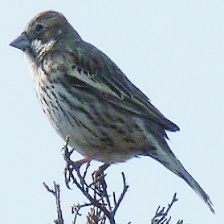
Species: LARK BUNTING
Scientific name: CALAMOSPIZA MELANOCORYS
ImageNet parent category: indigo_bunting